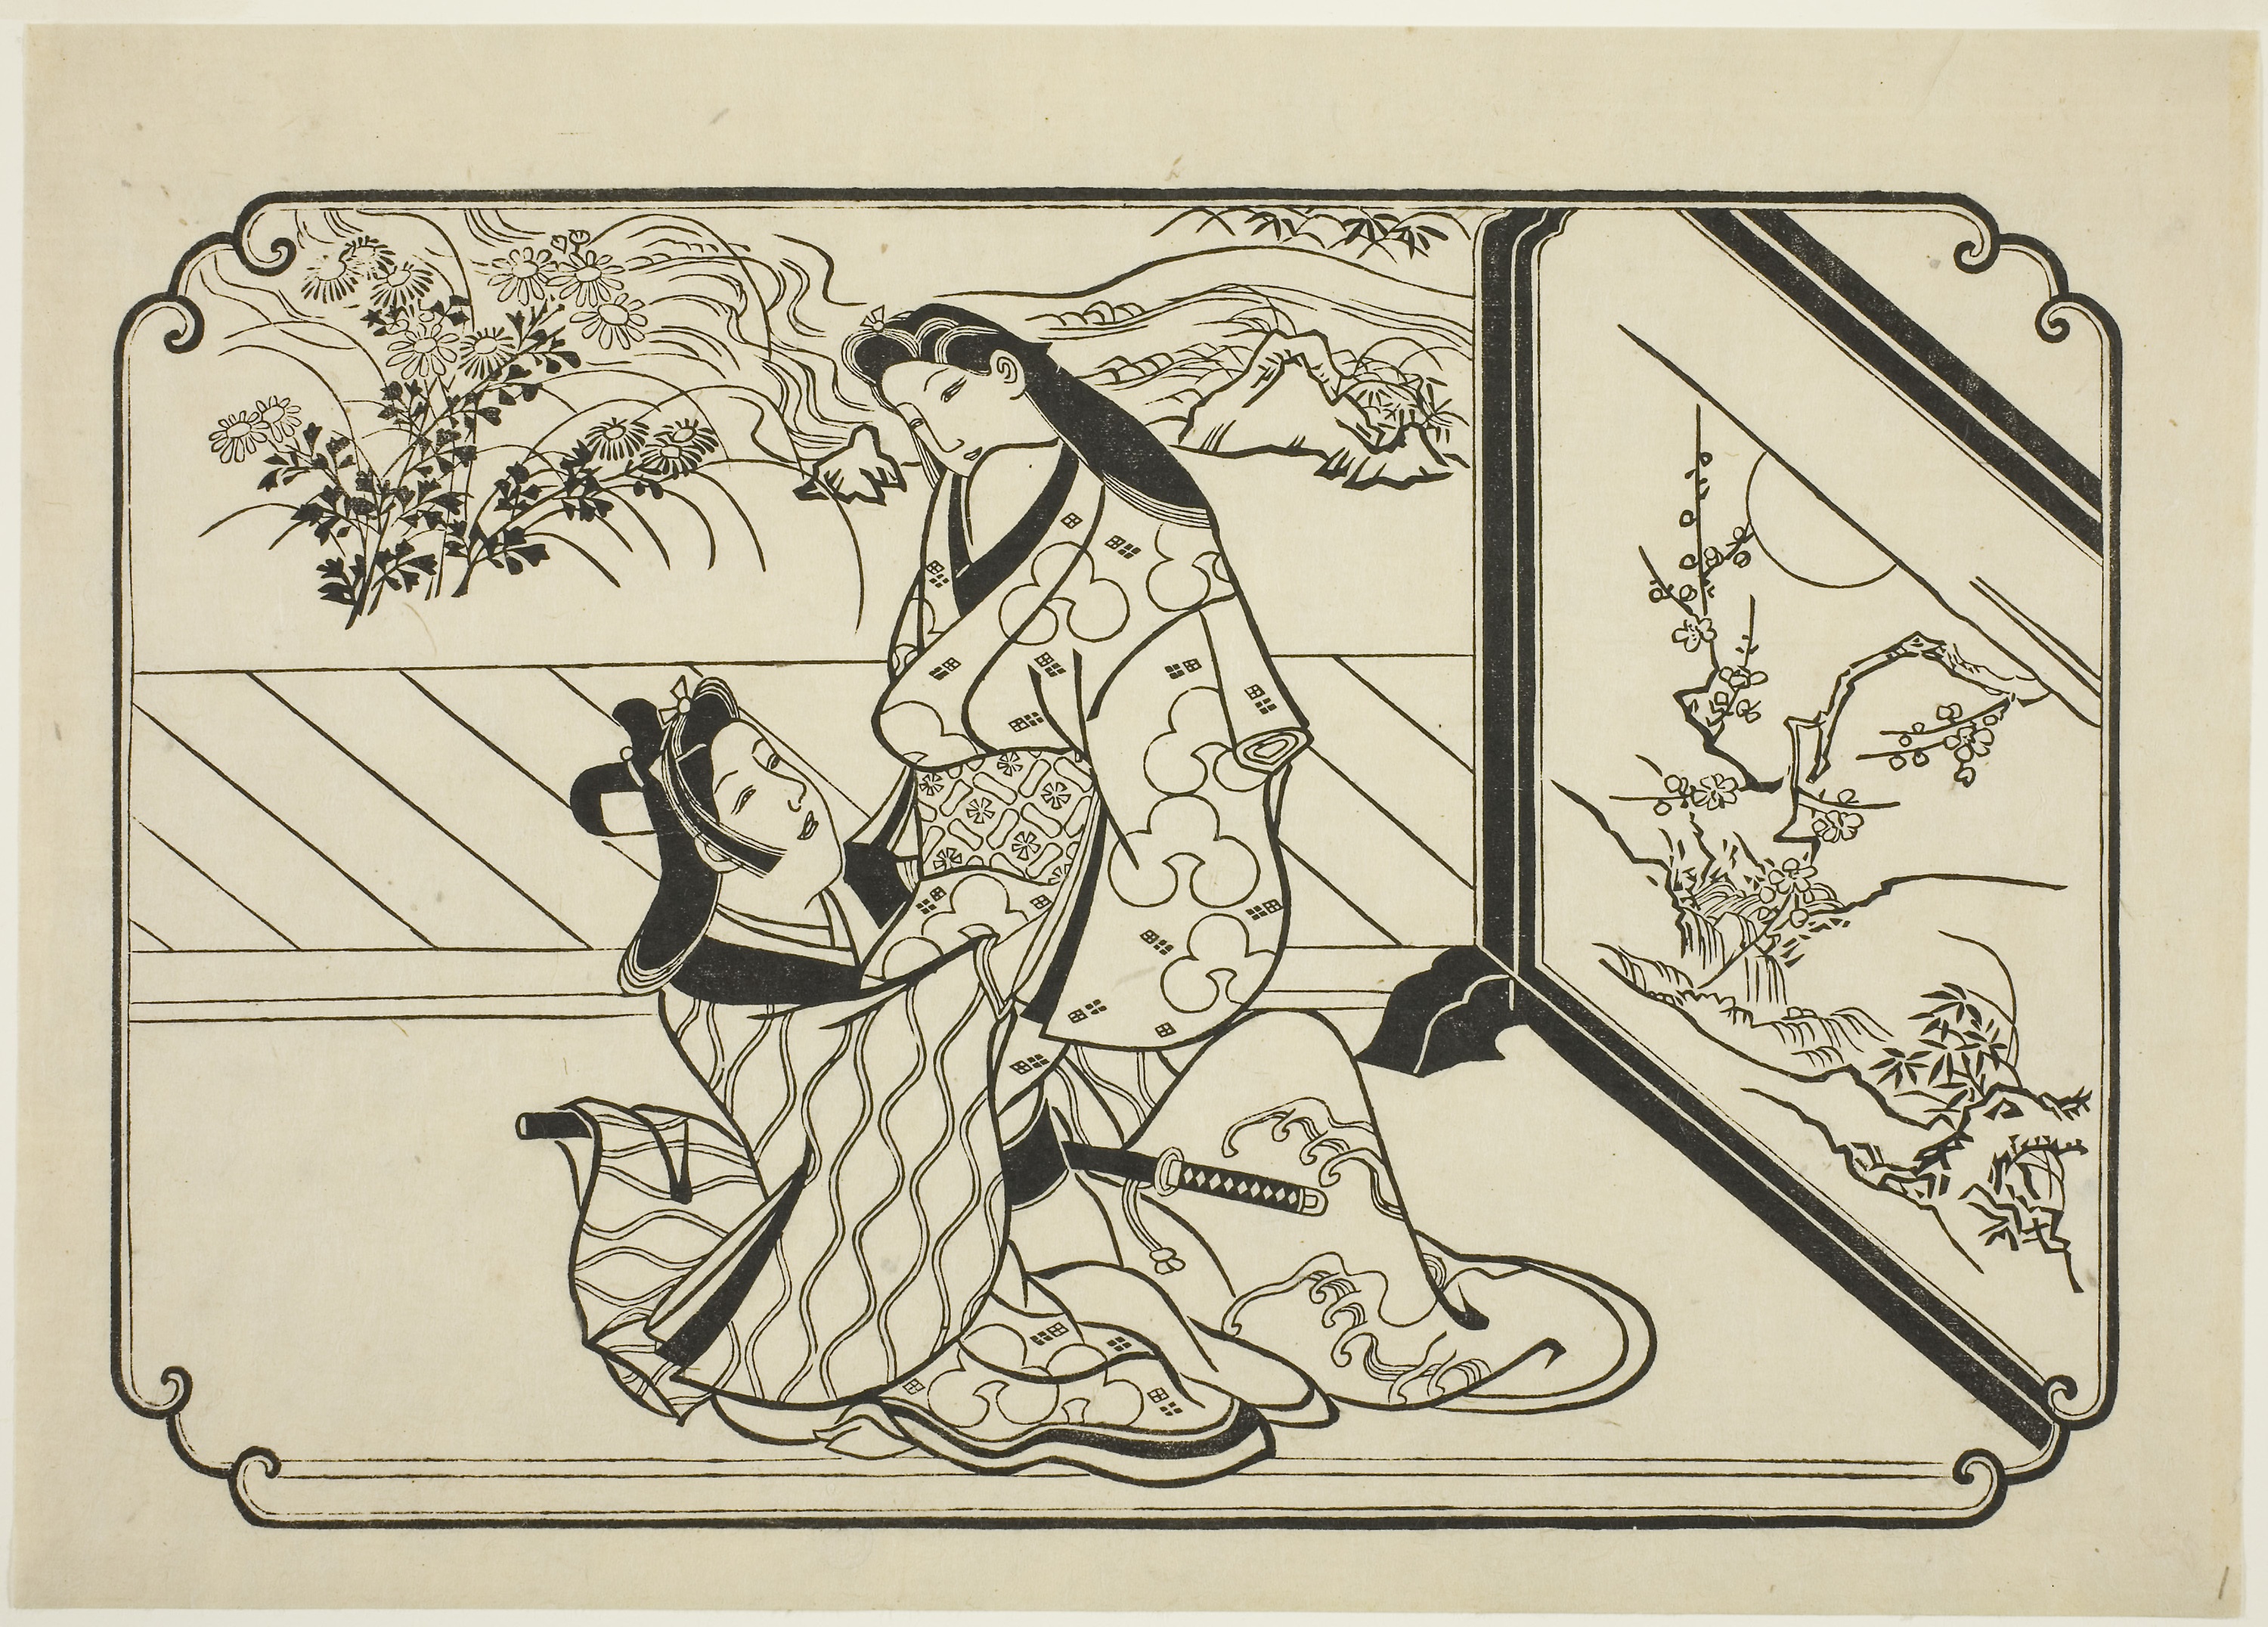
cartoon, mammal, text, art, human behavior, drawing, illustration, black and white, font, fiction, paper, printmaking, history, fictional character, artwork, visual arts